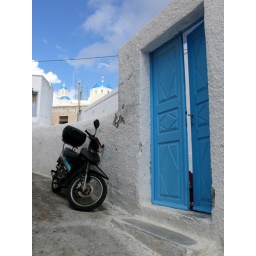
Scooter by the blue door